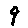
Label: 9